Whiskey Bottom Road

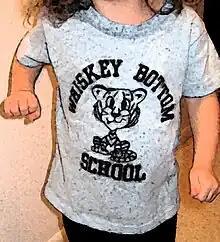
An early mascot of Whiskey Bottom Elementary

In October 1962, the Laurel Planning and Redevelopment Corporation gave Howard County 27 acres of woodland to build the Whiskey Bottom Road Elementary School within a proposed high-density development seeking zoning approval. The name was chosen in a 1972 board meeting. There were concerns about the name from the first hearings, but board members believed the historical value outweighed any negative connotations. The new "open layout" school opened in 1973. Although the property reached to Whiskey Bottom Road, the school entrance and address was on North Laurel Road. The name was later shortened to Whiskey Bottom Elementary School. In 1991 a student movement considered the name unsuitable due to associations with alcohol and being considered ranked at "The Bottom". The new name for the school was Laurel Woods Elementary due to its proximity to the largest remaining stand of woods in Laurel. The majority of these woods were cleared in 2010 for the North Laurel Community Center.